McLean House (Appomattox, Virginia)

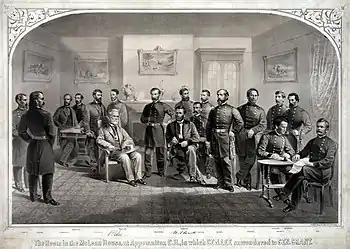
Lee Surrenders to Grant at Appomattox

The McLean House was originally constructed by Charles Raine in 1848. Eliza D. Raine's estate sold the house to Wilmer McLean in 1863. It had formerly been a tavern (not to be confused with the nearby Clover Hill Tavern, which Raine had previously owned). One of the first battles of the American Civil War took place on the farm of Wilmer McLean at the Bull Run tributary, the First Battle of Bull Run (First Battle of Manassas). Soon after that battle the McLeans, seeking to avoid the war, moved to the village of Clover Hill, Virginia (the name of which was changed to "Appomattox Court House," having just become the county seat). Because of the name of the village, many mistakenly think the surrender was signed in the courthouse building. (In years past, the county seats of many rural counties, especially in Virginia, had names that were simply the name of the county plus "Court House"; some of these remain today.) The courthouse is about from the Appomattox Station where the trains came into Appomattox, Virginia.